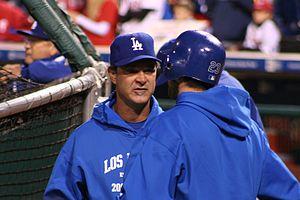
La Saison 2011 des Dodgers de Los Angeles est la 129ᵉ saison en Ligue majeure pour cette franchise.